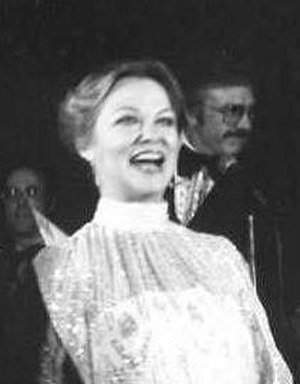
Louise Fletcher
Louise Fletcher er en amerikansk filmskuespiller.